Volkswagen

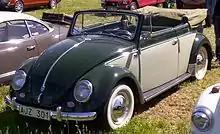
Volkswagen Cabriolet (1953)

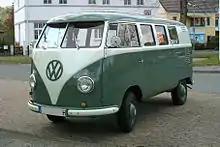
Volkswagen Type 2 (T1)

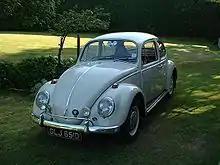
An original 1300 Deluxe, circa 1966

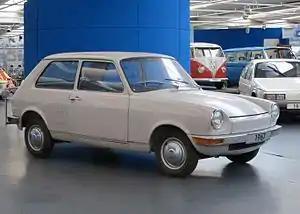
In the later 1960s, as worldwide demand for the Beetle began to diminish, a variety of successor designs were proposed and in most cases rejected by management.

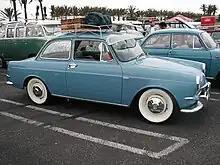
A 1963 VW Type 3 Notchback

From 1948, Volkswagen became an important element, symbolically and economically, of West German regeneration. Heinrich Nordhoff (1899–1968), a former senior manager at Opel who had overseen civilian and military vehicle production in the 1930s and 1940s, was recruited to run the factory in 1948. In 1949, Major Hirst left the company—now re-formed as a trust controlled by the West German government and government of the State of Lower Saxony. The "Beetle" sedan or "peoples' car" Volkswagen is the Type 1. Apart from the introduction of the Volkswagen Type 2 commercial vehicle (van, pick-up, and camper), and the VW Karmann Ghia sports car, Nordhoff pursued the one-model policy until shortly before his death in 1968.